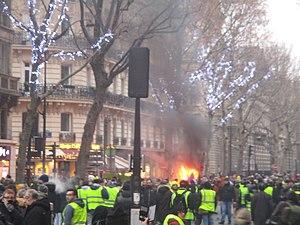
Manifestation des gilets jaunes, boulevard Saint-Germain à Paris, le 5 janvier 2019. Un sapin de Noël est embrasé.